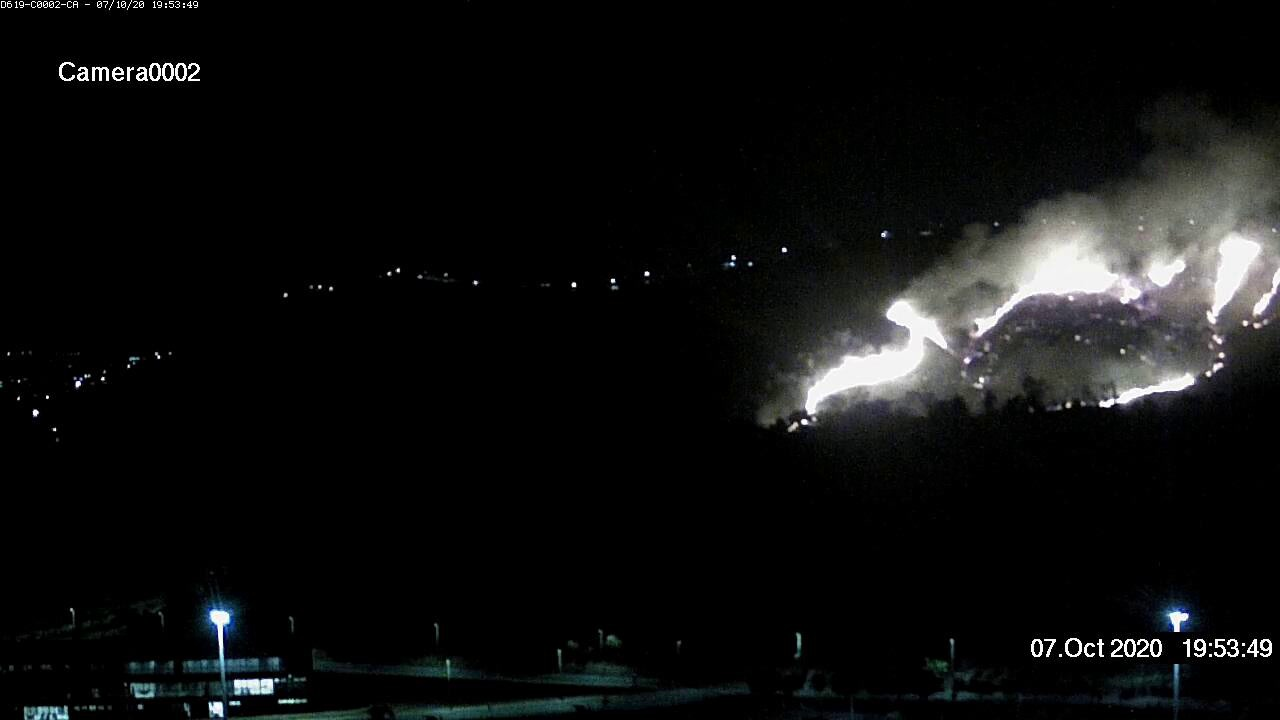
Fire: yes
Smoke: yes